Battles of Emuckfaw and Enotachopo Creek

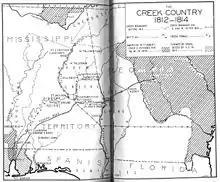
Map of events during the Creek War. Emuckfaw and Enotachopo battle sites located in the left center.

Although Jackson had been forced to withdraw, the Red Sticks had lost their best opportunity for a decisive victory against the American forces. Jackson returned to Fort Strother and did not resume the offensive until mid-March.